Tomiyoshi Station

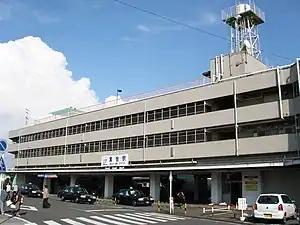
Station entrance under an apartment complex

Tomiyoshi Station is served by the Kintetsu Nagoya Line, and is located 12.1 kilometers from the terminus of the line at Kintetsu Nagoya Station.